Lisa Nakamura

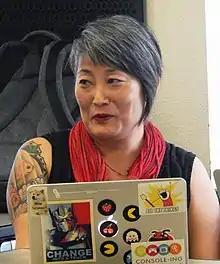
Lisa Nakamura

Lisa Nakamura is an American professor of media and cinema studies, Asian American studies, and gender and women’s studies. She teaches at the University of Michigan, Ann Arbor, where she is also the Coordinator of Digital Studies and the Gwendolyn Calvert Baker Collegiate Professor in the Department of American Cultures.